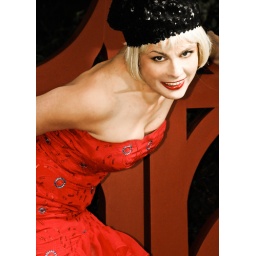
Zoe in the red dress